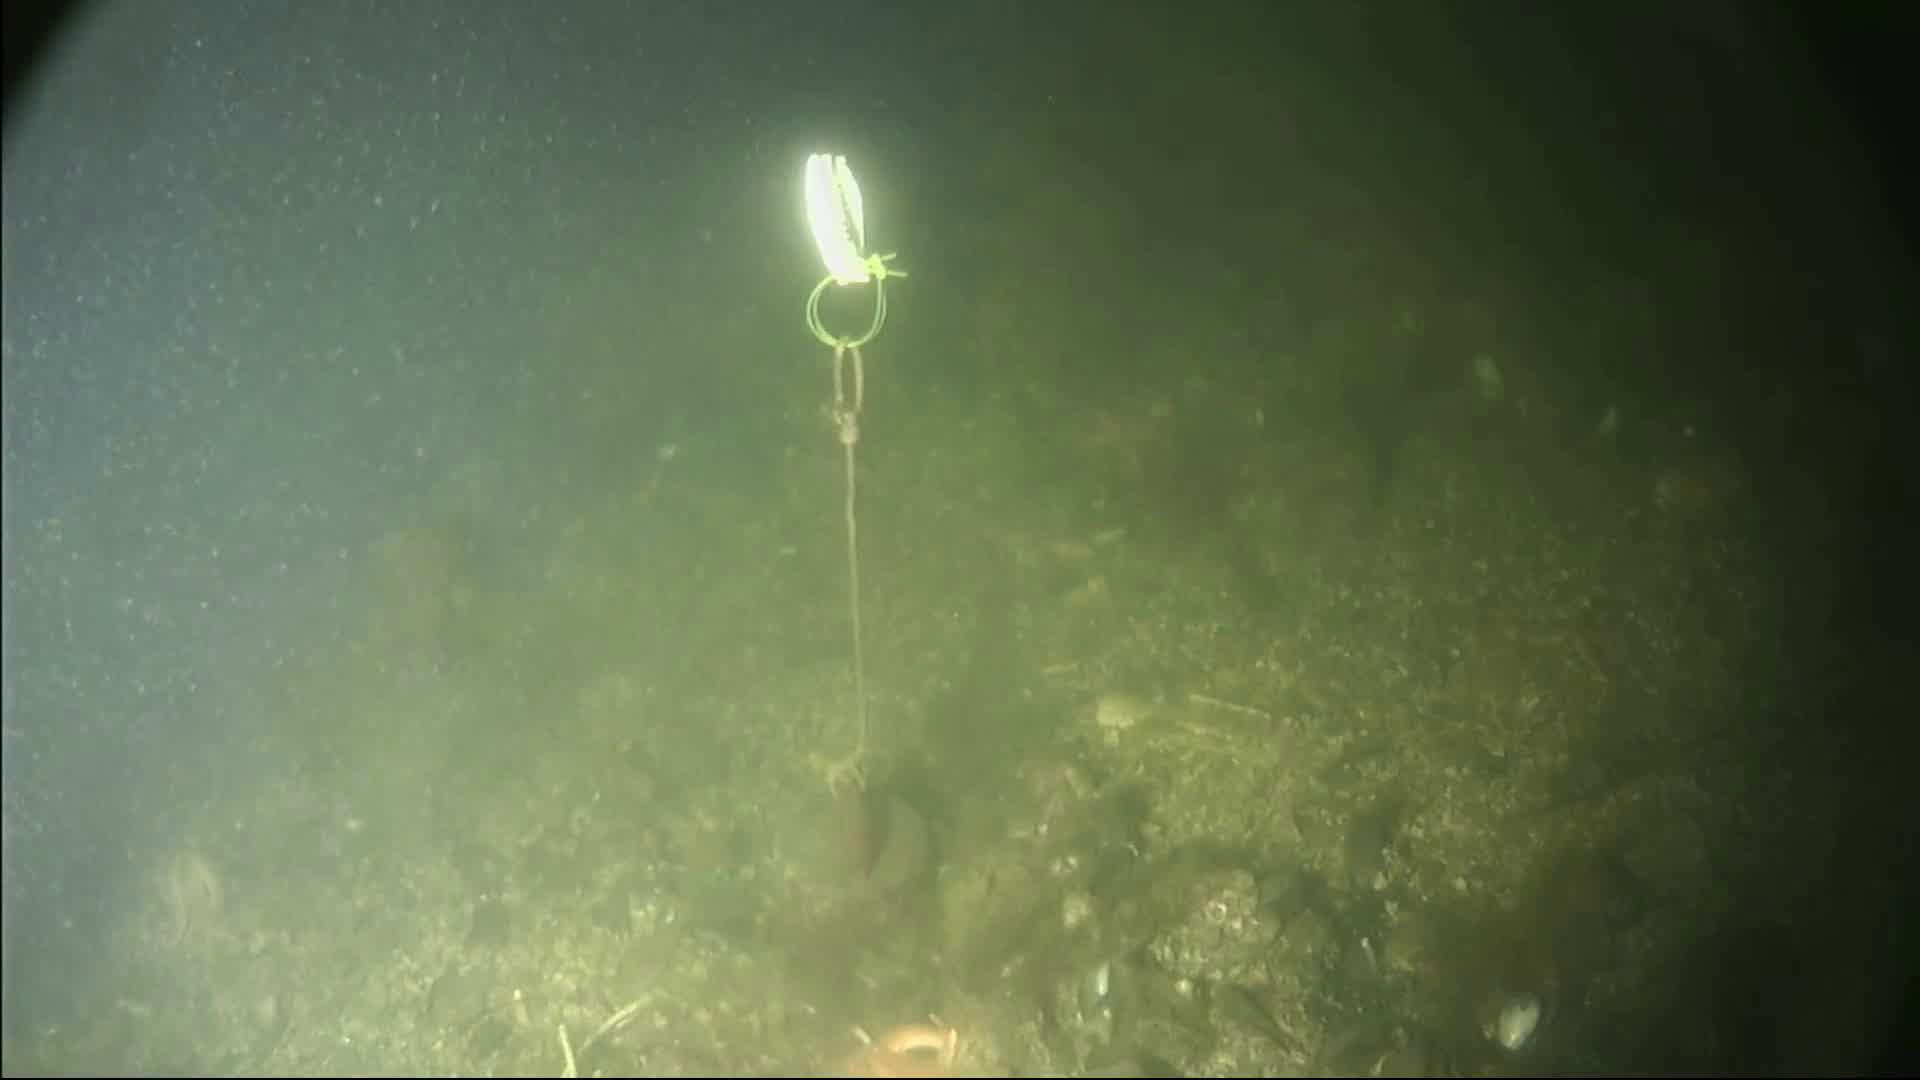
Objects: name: starfish